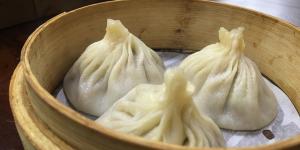
dumplings de pollo y verduras